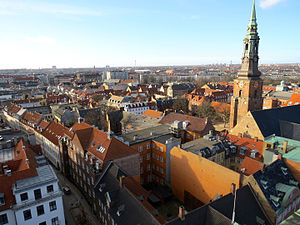
Pisserenden
Udsigt over hustagene i Pisserenden.
Pisserenden er den folkelige betegnelse for den inderste del af det gamle Nørre Kvarter i Indre By i København. Nørre Kvarter afgrænses af Nørre Voldgade, Nørregade, Vestergade og Vester Voldgade, og gennemskæres af de fem stræder: Larsbjørnsstræde, Larslejsstræde, Sankt Peders Stræde, Studiestræde og Teglgårdstræde. Navnet har aldrig fået en officiel karakter og går tilbage til de små stræder Lille Larsbjørnsstræde og Teglgårdstræde med flere brændevinsbrænderier, mange små jævne værtshuse, en fabrik og et arbejdsanvisningskontor for mænd. Betegnelsen er mindst 125 år gammel. Pisserenden havde indtil 1970'erne er blakket ry på grund af vinduesprostitutionen. I weekenderne besørger omegnens unge natteravne stadig i porte og kældernedgange.